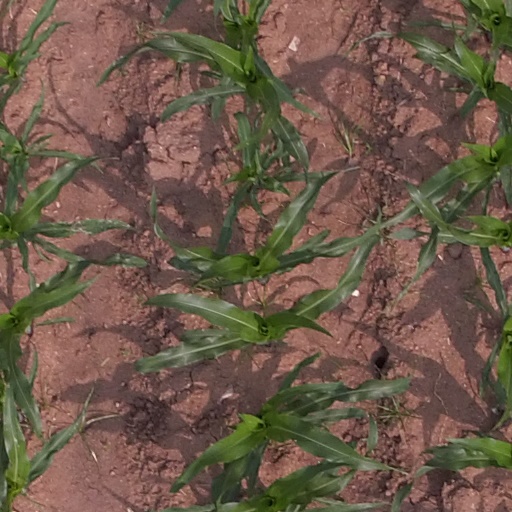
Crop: maize; corn